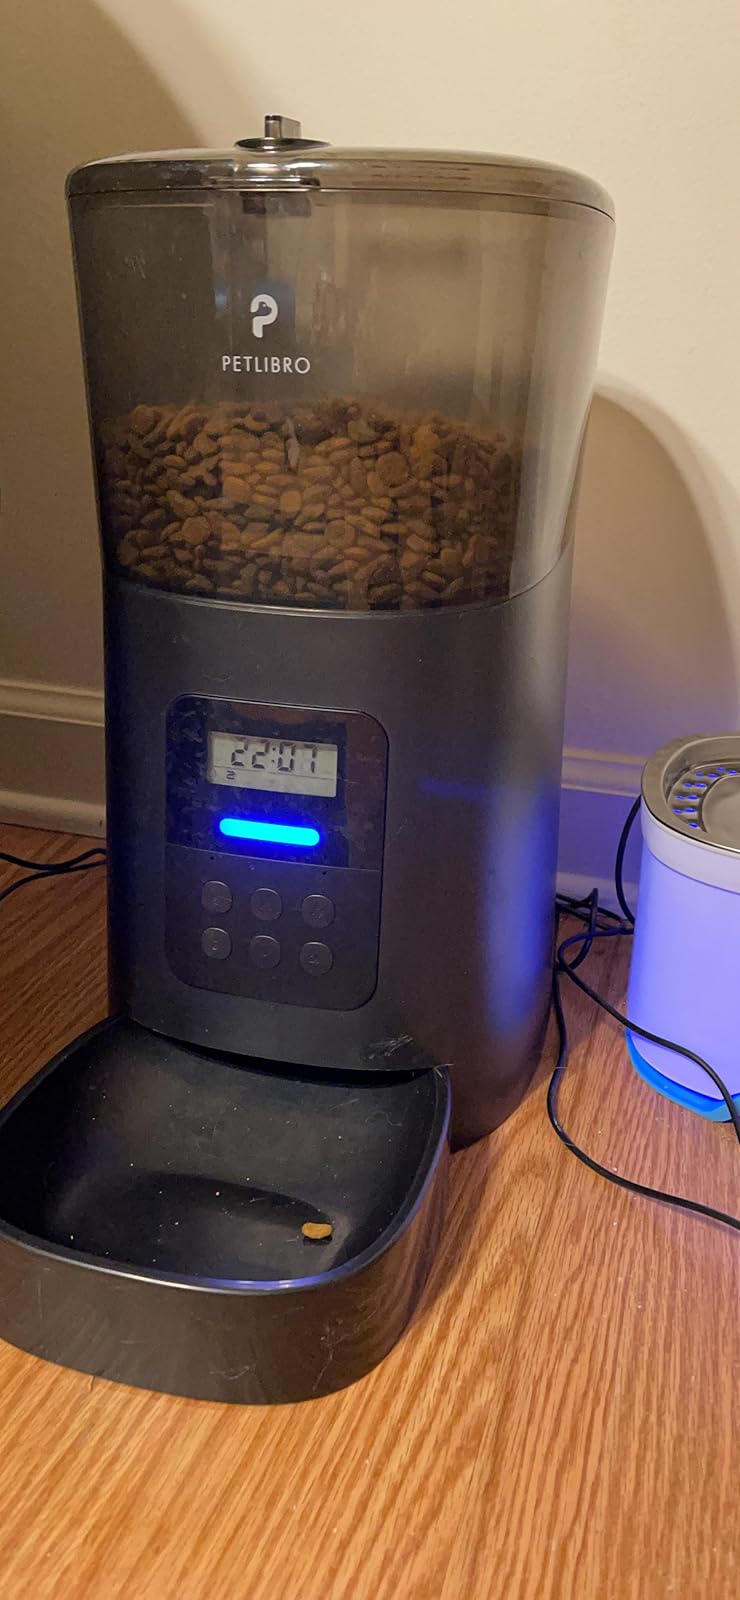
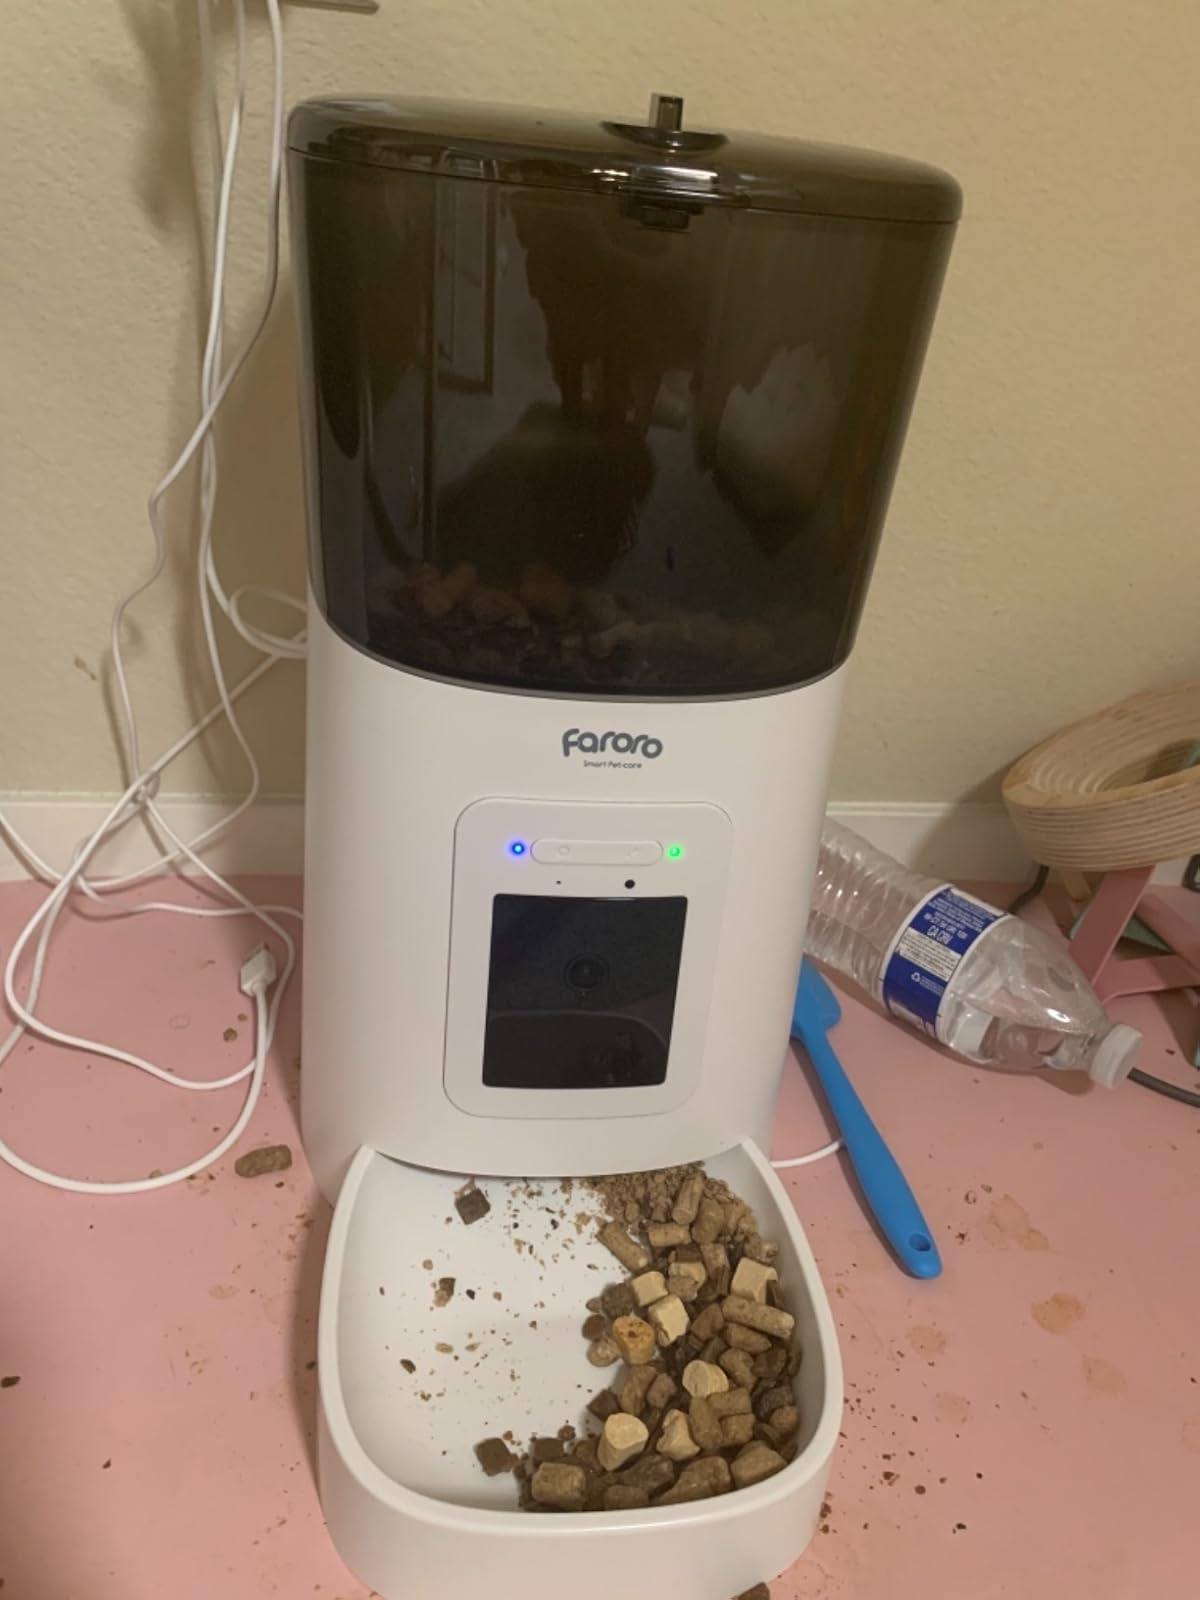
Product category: items_feeder
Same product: no